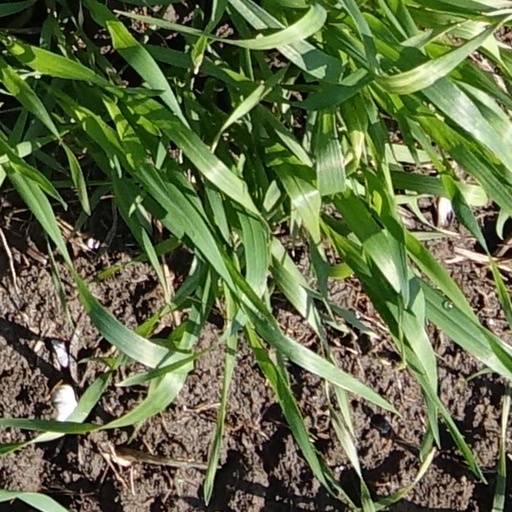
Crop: wheat